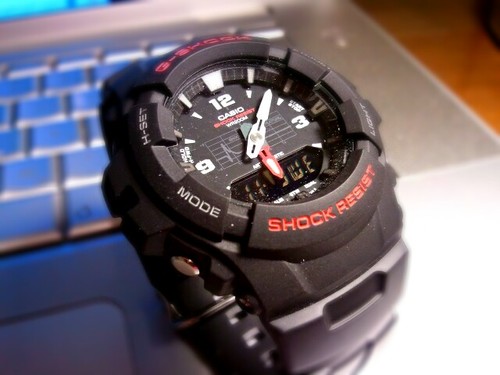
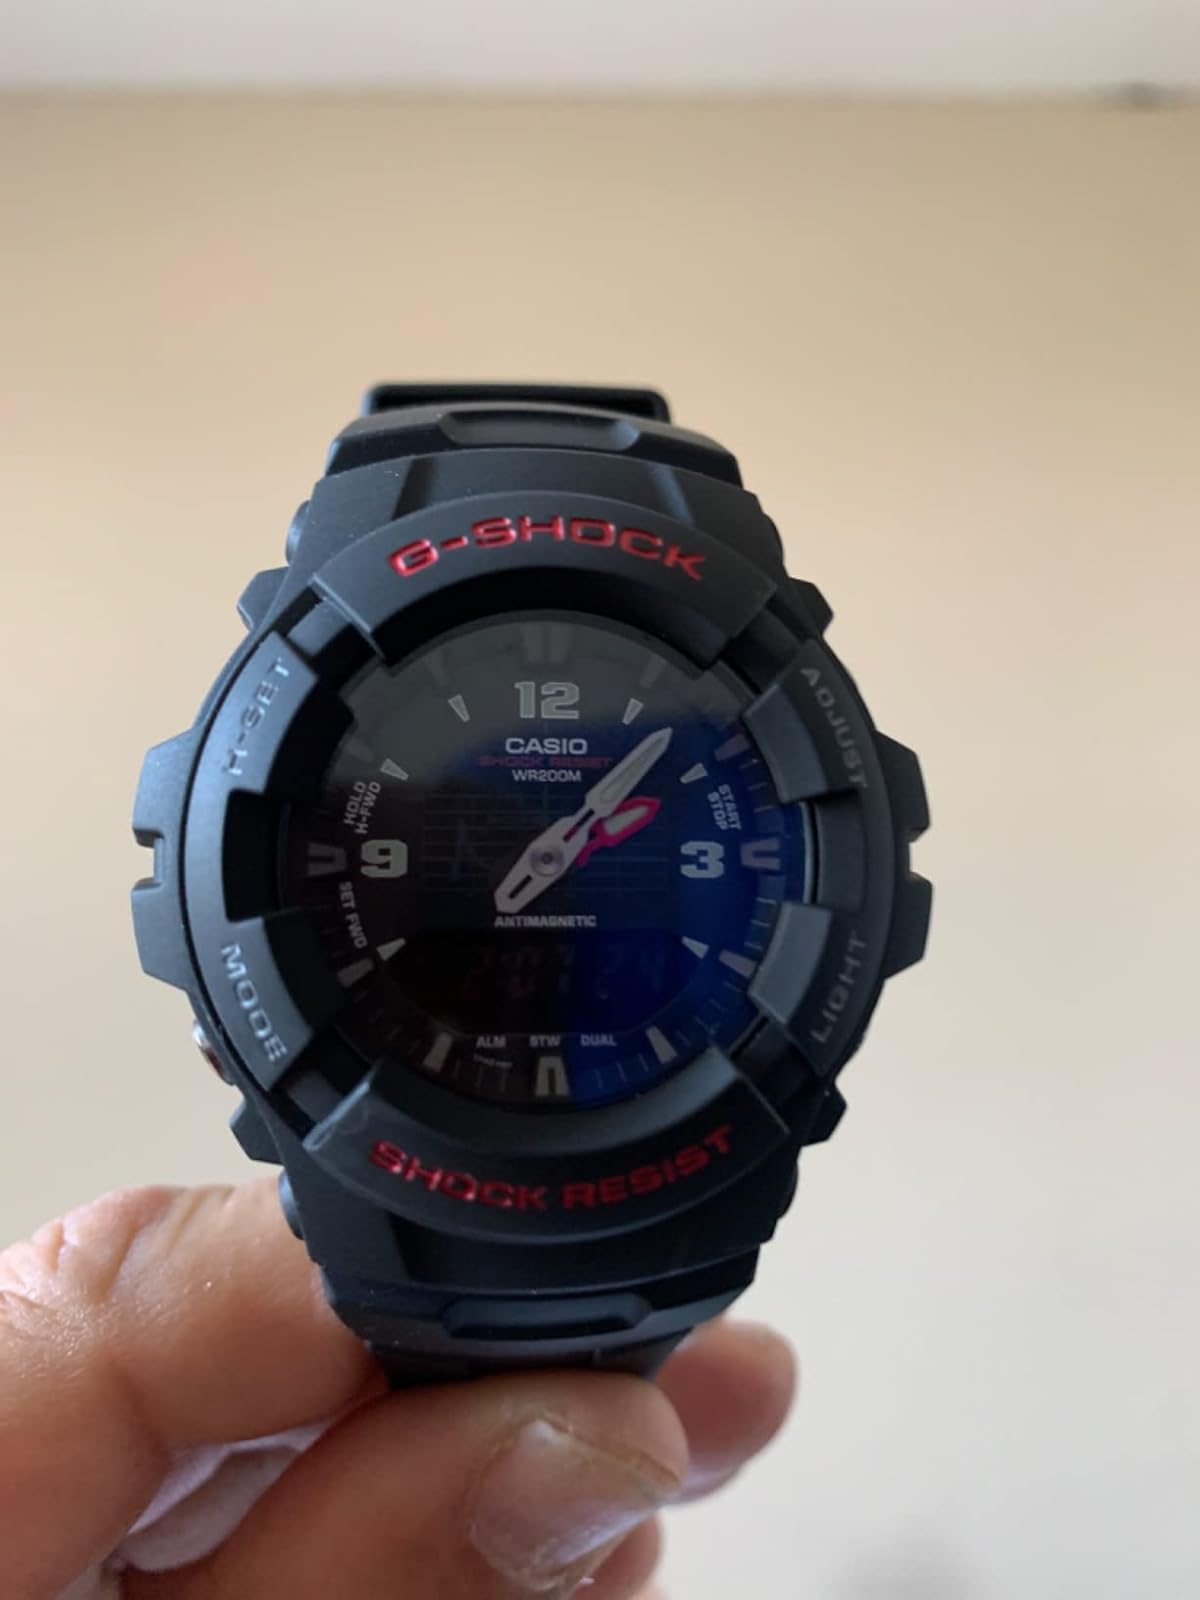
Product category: accessories_watch
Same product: yes